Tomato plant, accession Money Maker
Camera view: tilt-top (135 deg); turntable rotation: 30 degrees
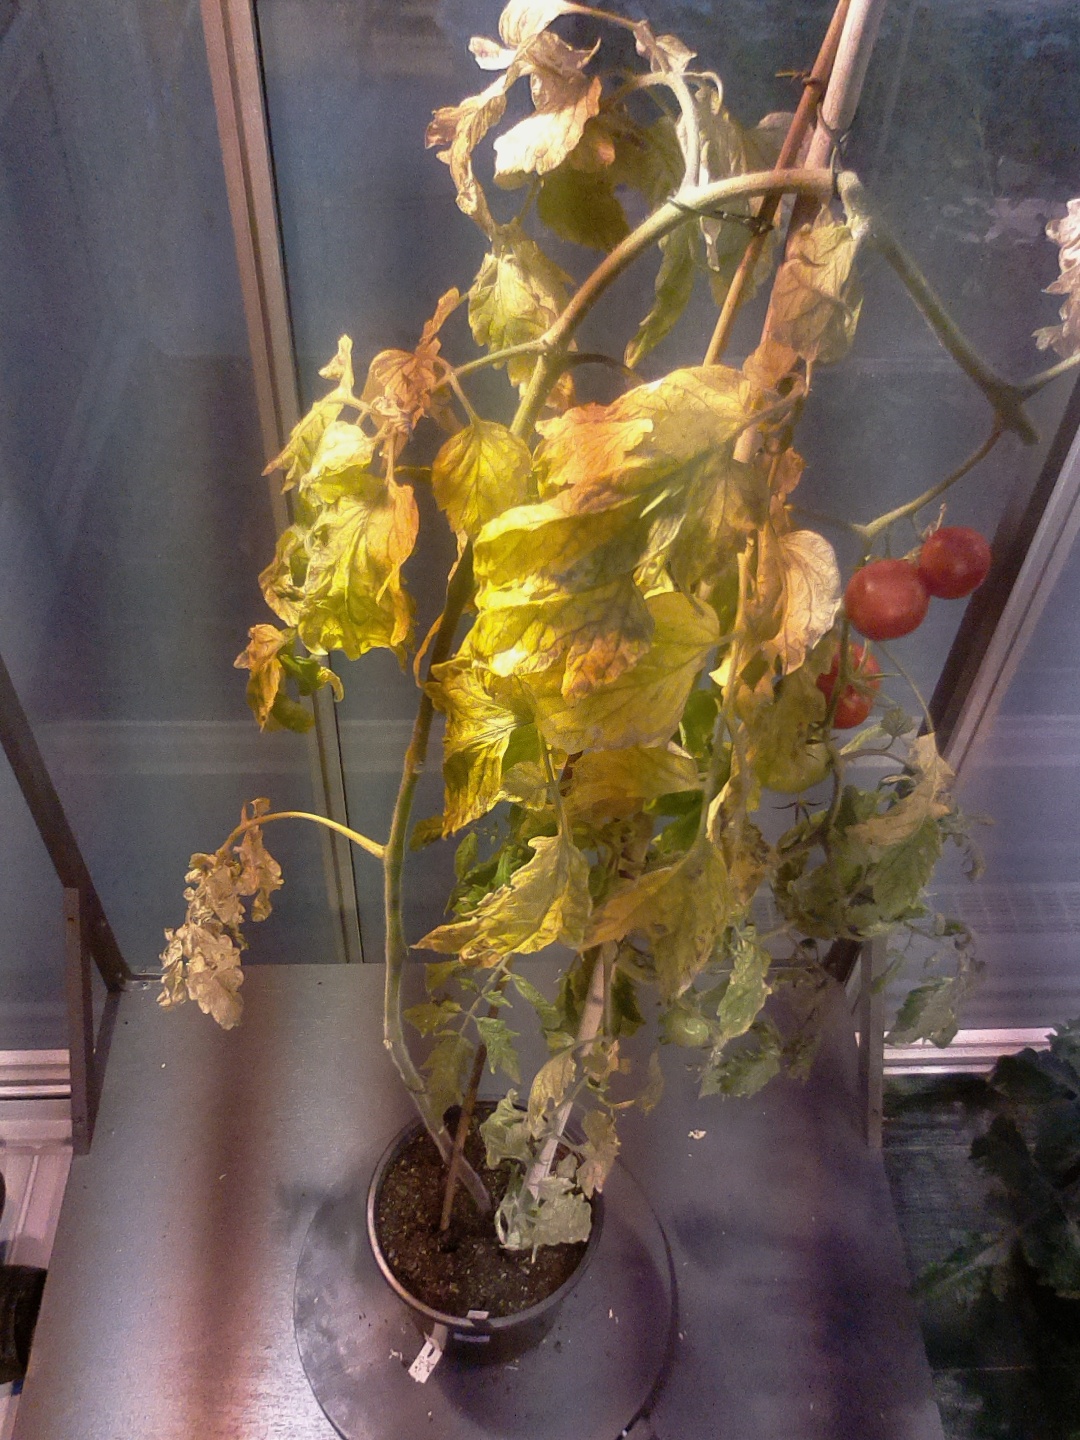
BBCH growth stage 86: 60%-70% of fruits show typical fully ripe color